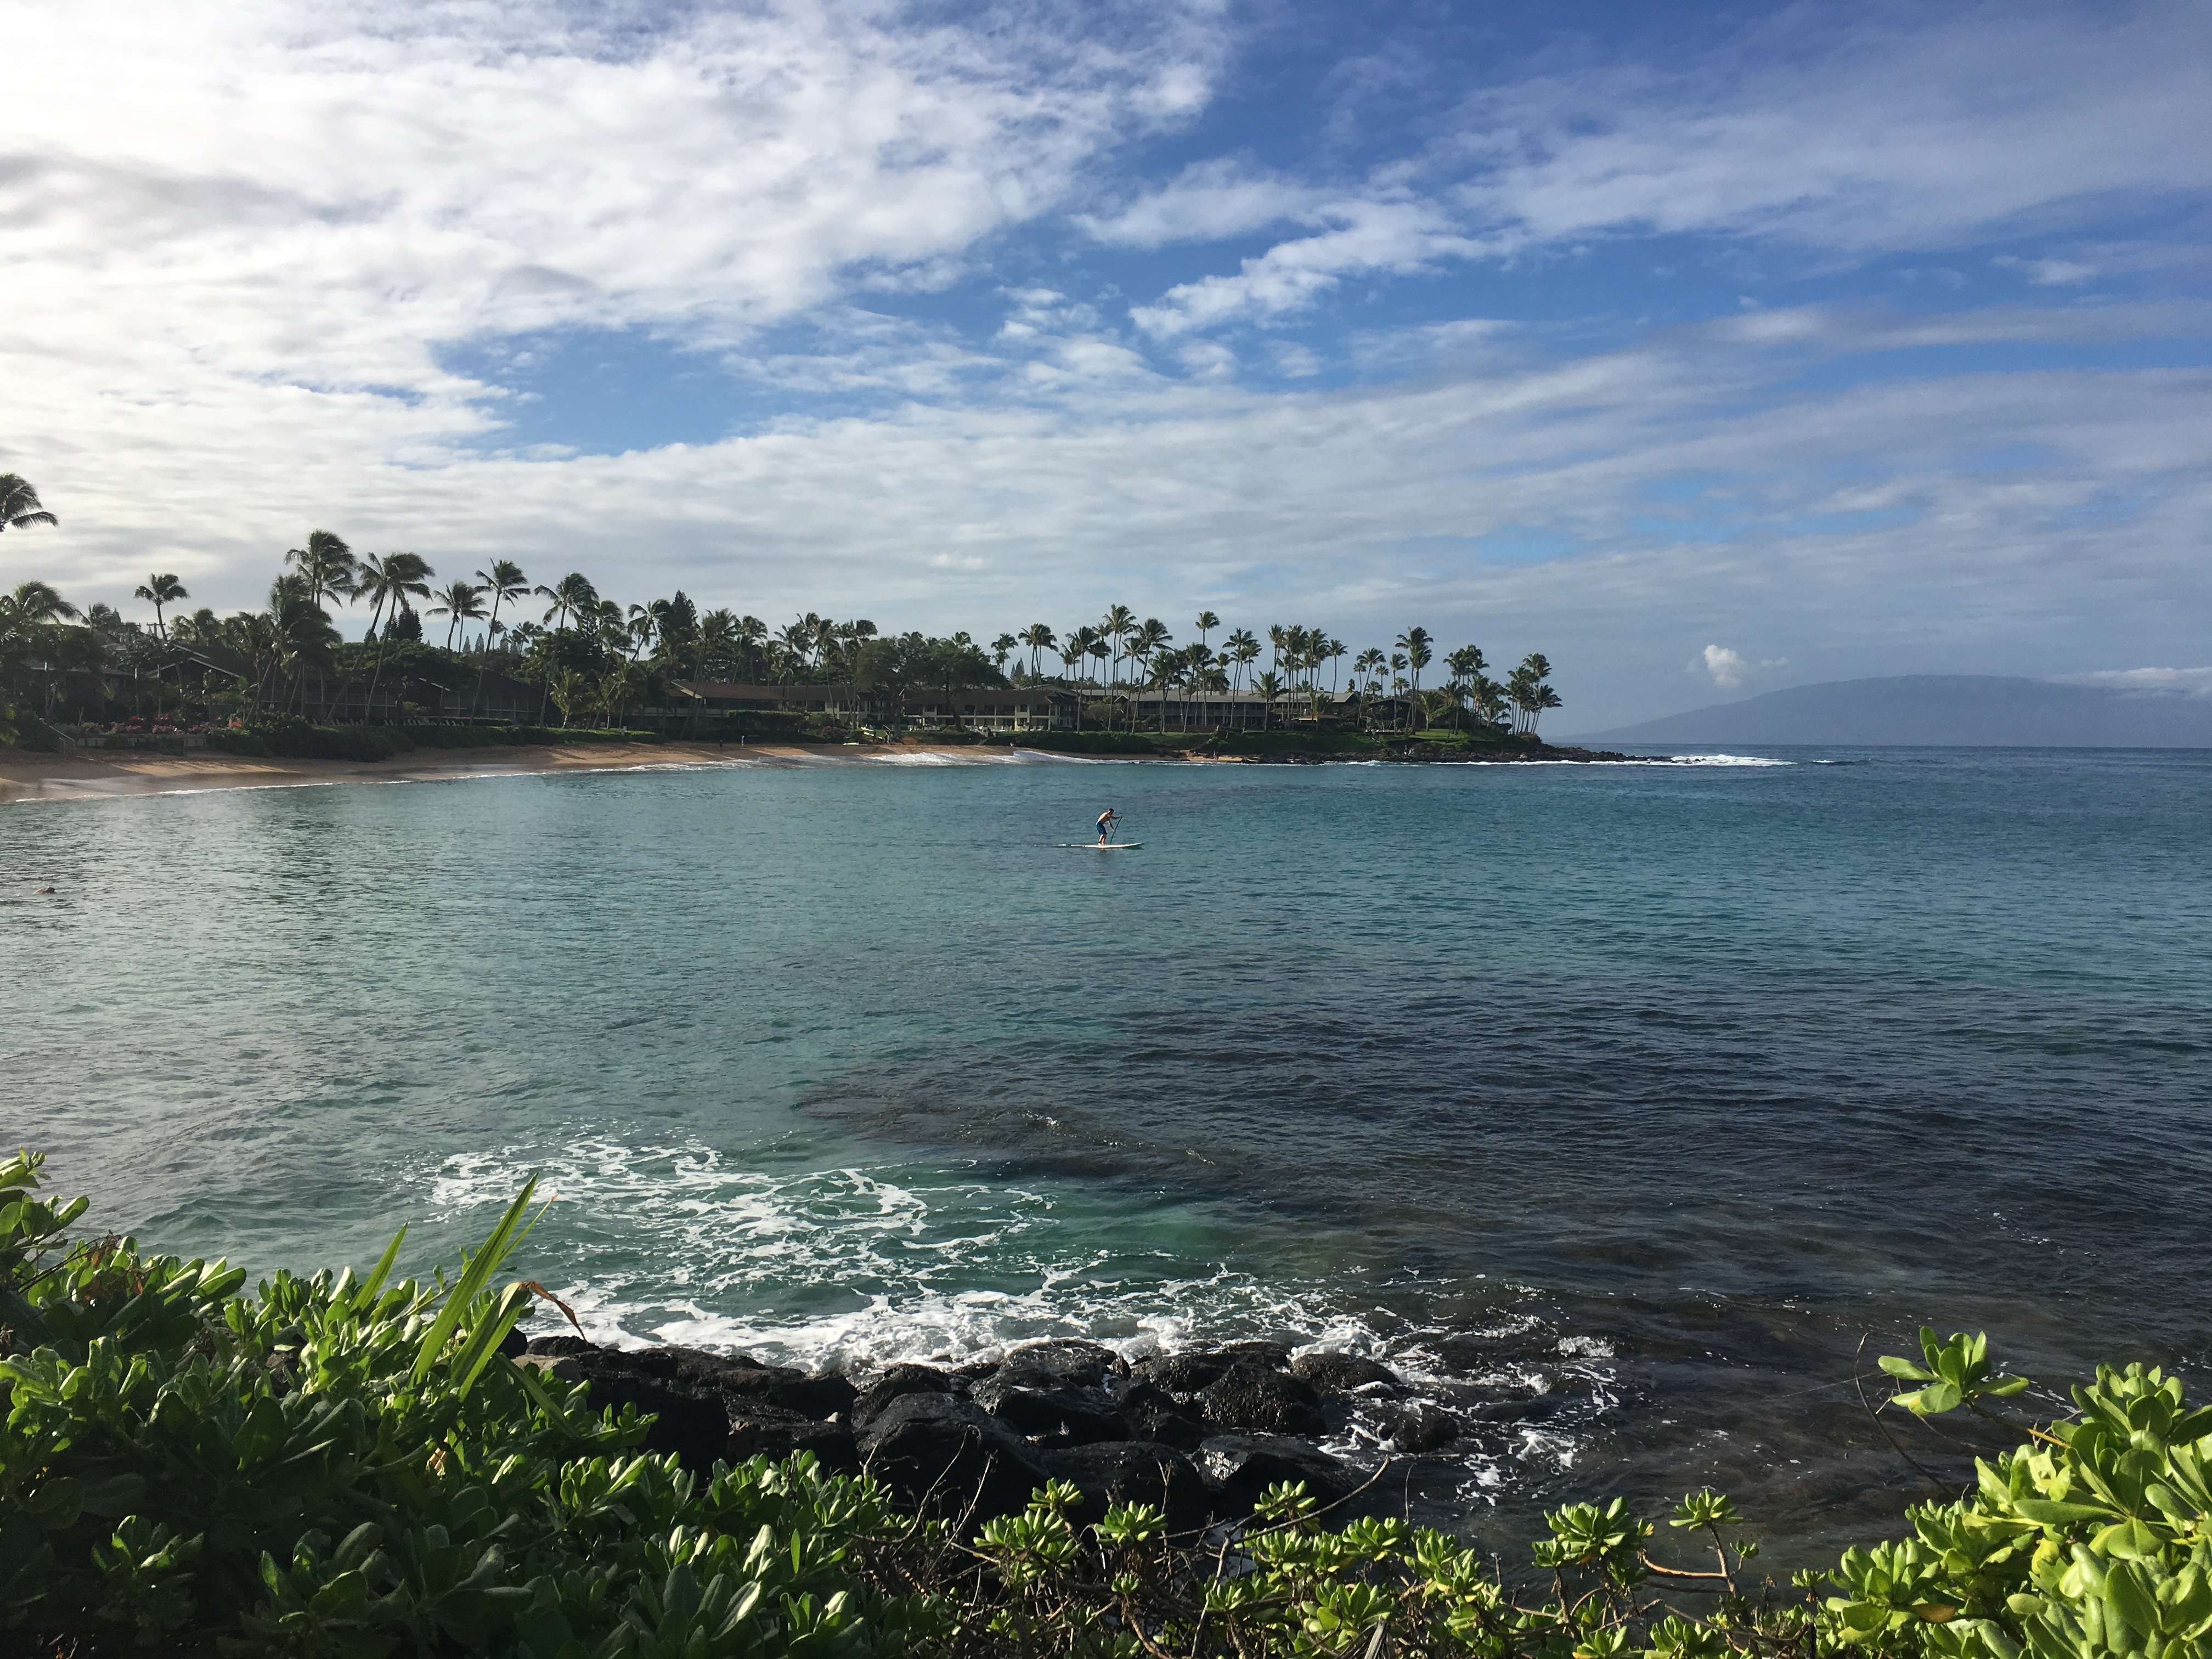
beach, sea, coast, tree, water, ocean, horizon, cloud, sky, palm tree, shore, wave, cove, inlet, lagoon, calm, bay, island, hawaii, tourism, body of water, headland, archipelago, caribbean, maui, tropics, cape, islet, promontory, arecales, coastal and oceanic landforms